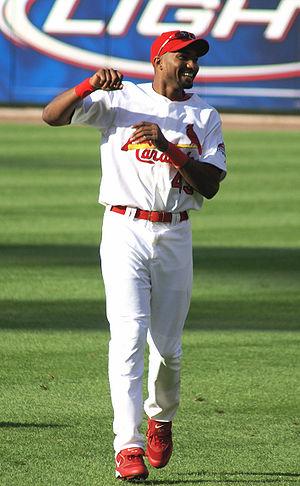
Juan de Dios Encarnación est un ancien joueur de champ extérieur de la Ligue majeure de baseball qui évolue de 1997 à 2007.